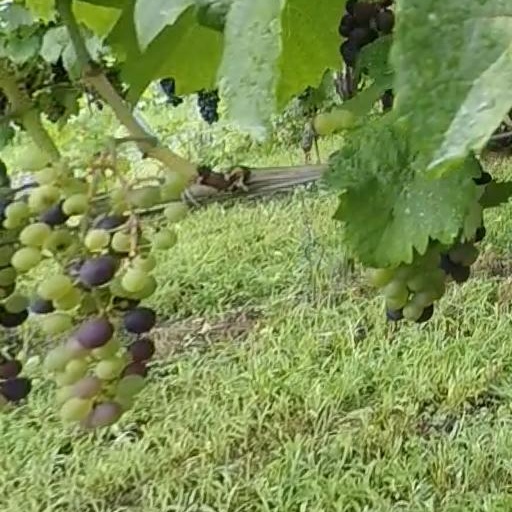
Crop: grape